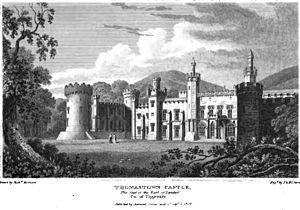
Le lieutenant-général Montague James Mathew est un soldat et homme politique anglo-irlandais, député à la Chambre des communes irlandaise pour Ballynakill jusqu'en 1800 et de la Chambre des communes du Royaume-Uni pour le comté de Tipperary de 1806 jusqu'à sa mort en 1819.
John Scott, 1ᵉʳ comte de Clonmell PC KC SL, connu sous le nom de Lord Earlsfort entre 1784 et 1789 et comme vicomte Clonmell entre 1789 et 1793, est un avocat et juge irlandais. Parfois connu sous le nom de "Copperfaced Jack", il est Lord Chef Justice du banc du roi en Irlande de 1784 à 1798.